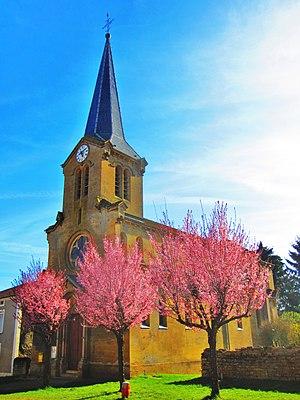
Eglise La Malmaison, commune d'Allondrelle-la-Malmaison
Cet article liste le patrimoine religieux en Meurthe-et-Moselle.
Allondrelle-la-Malmaison est une commune française située dans le département de Meurthe-et-Moselle en région Grand Est.